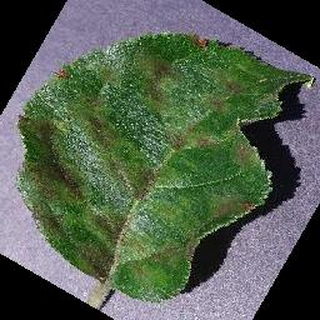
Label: apple_apple_scab